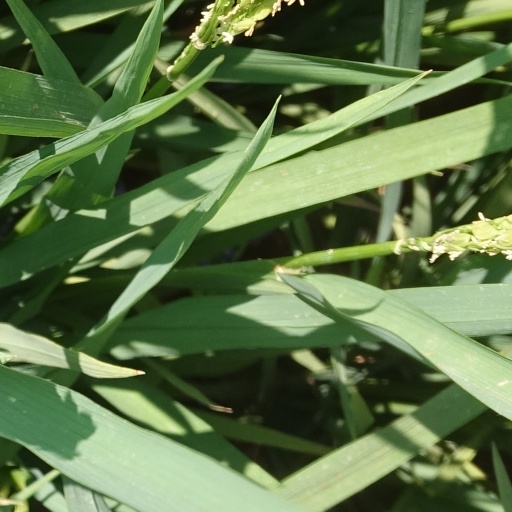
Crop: rice